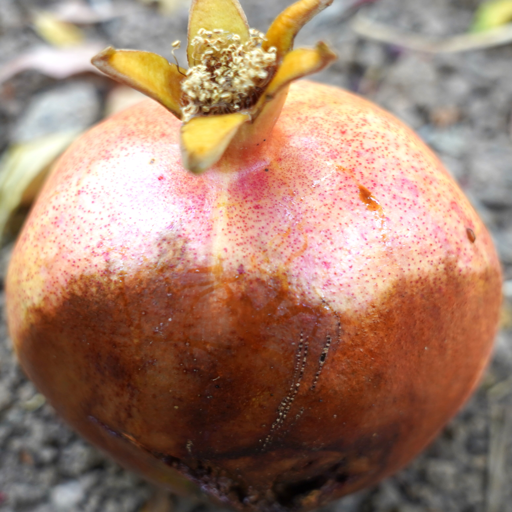
Label: Ectomyelois ceratoniae